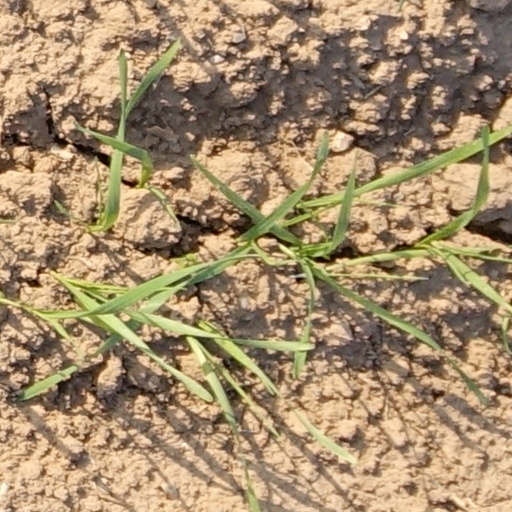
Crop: wheat